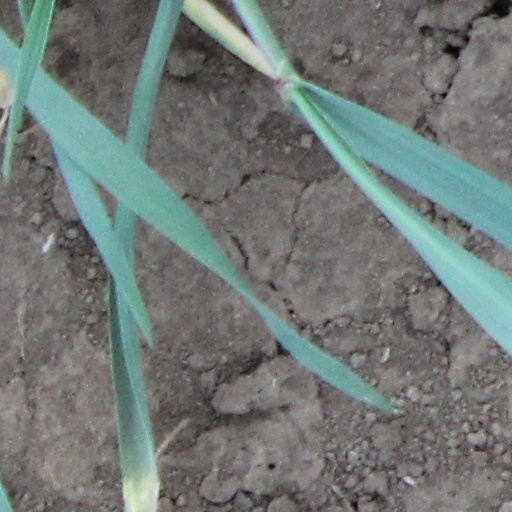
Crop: wheat